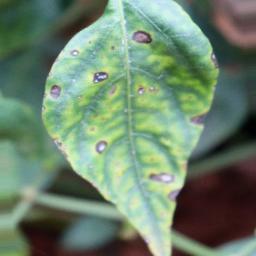
Label: cercospora